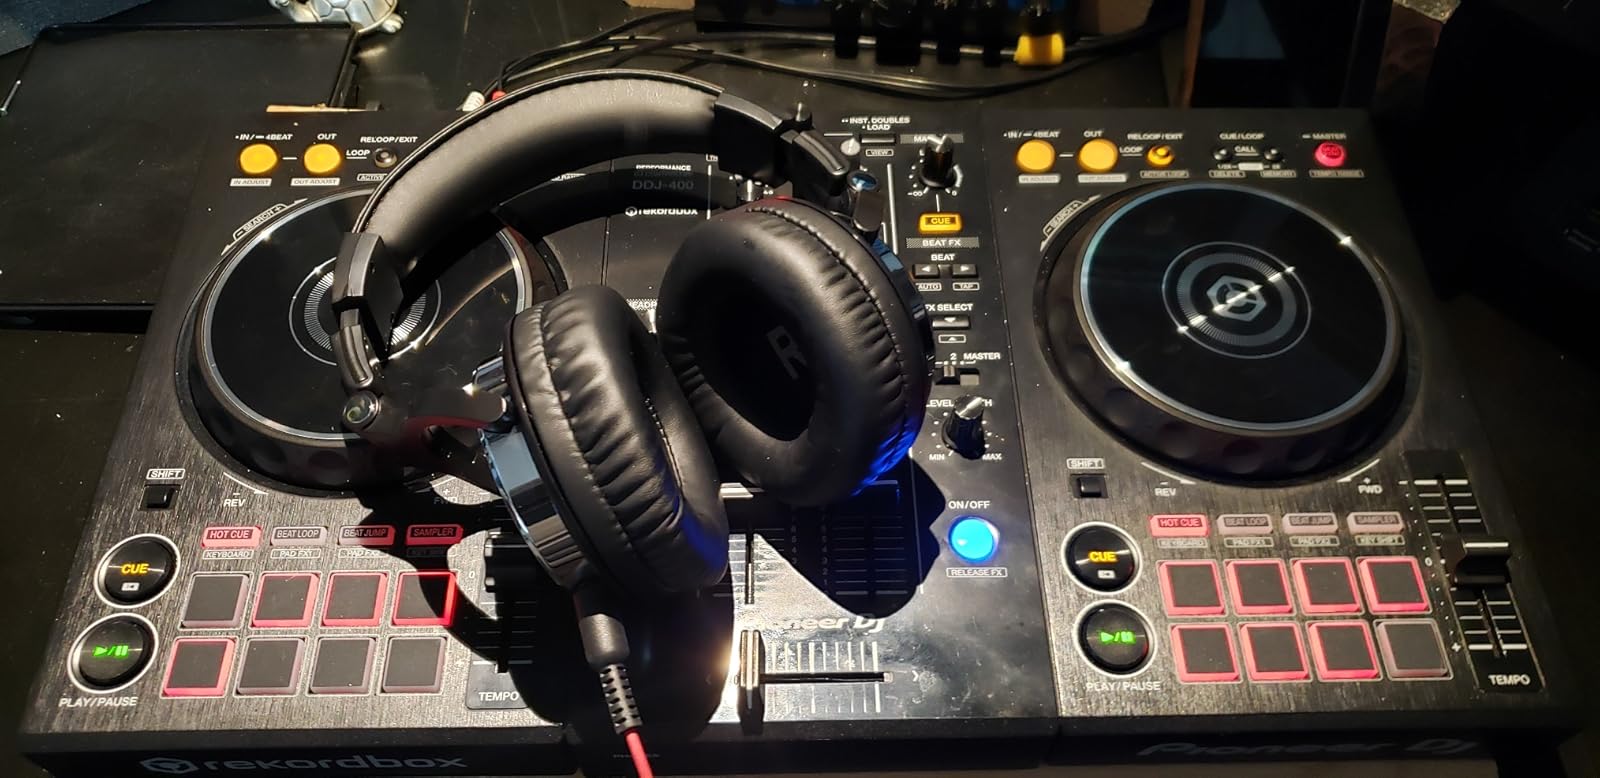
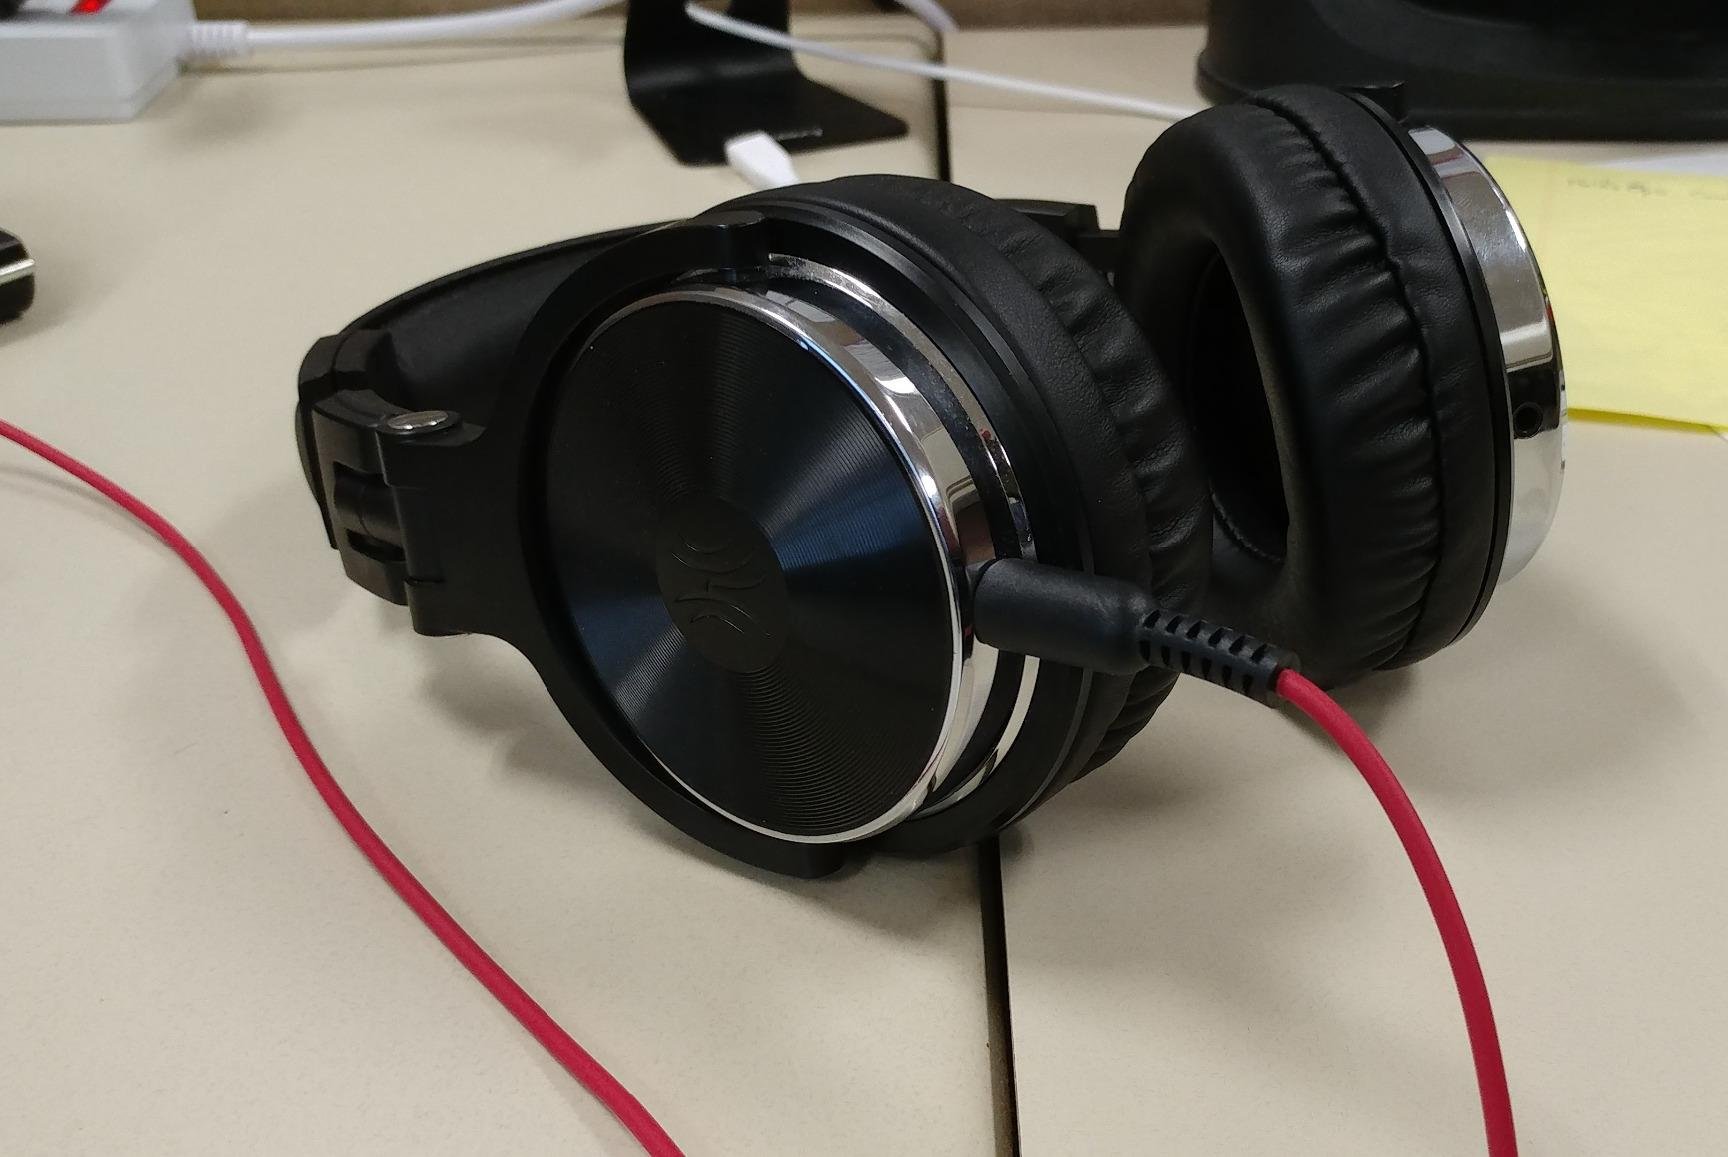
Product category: headphones
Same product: yes